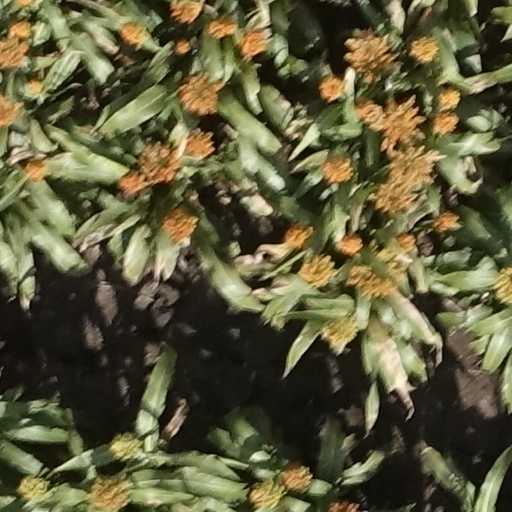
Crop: sorghum